Nathanael Burwash

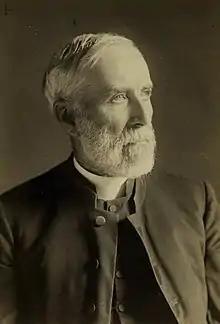
Burwash, "Victoria University Archives"

Nathanael Burwash (1839–1918) was a Canadian Methodist minister and university administrator.